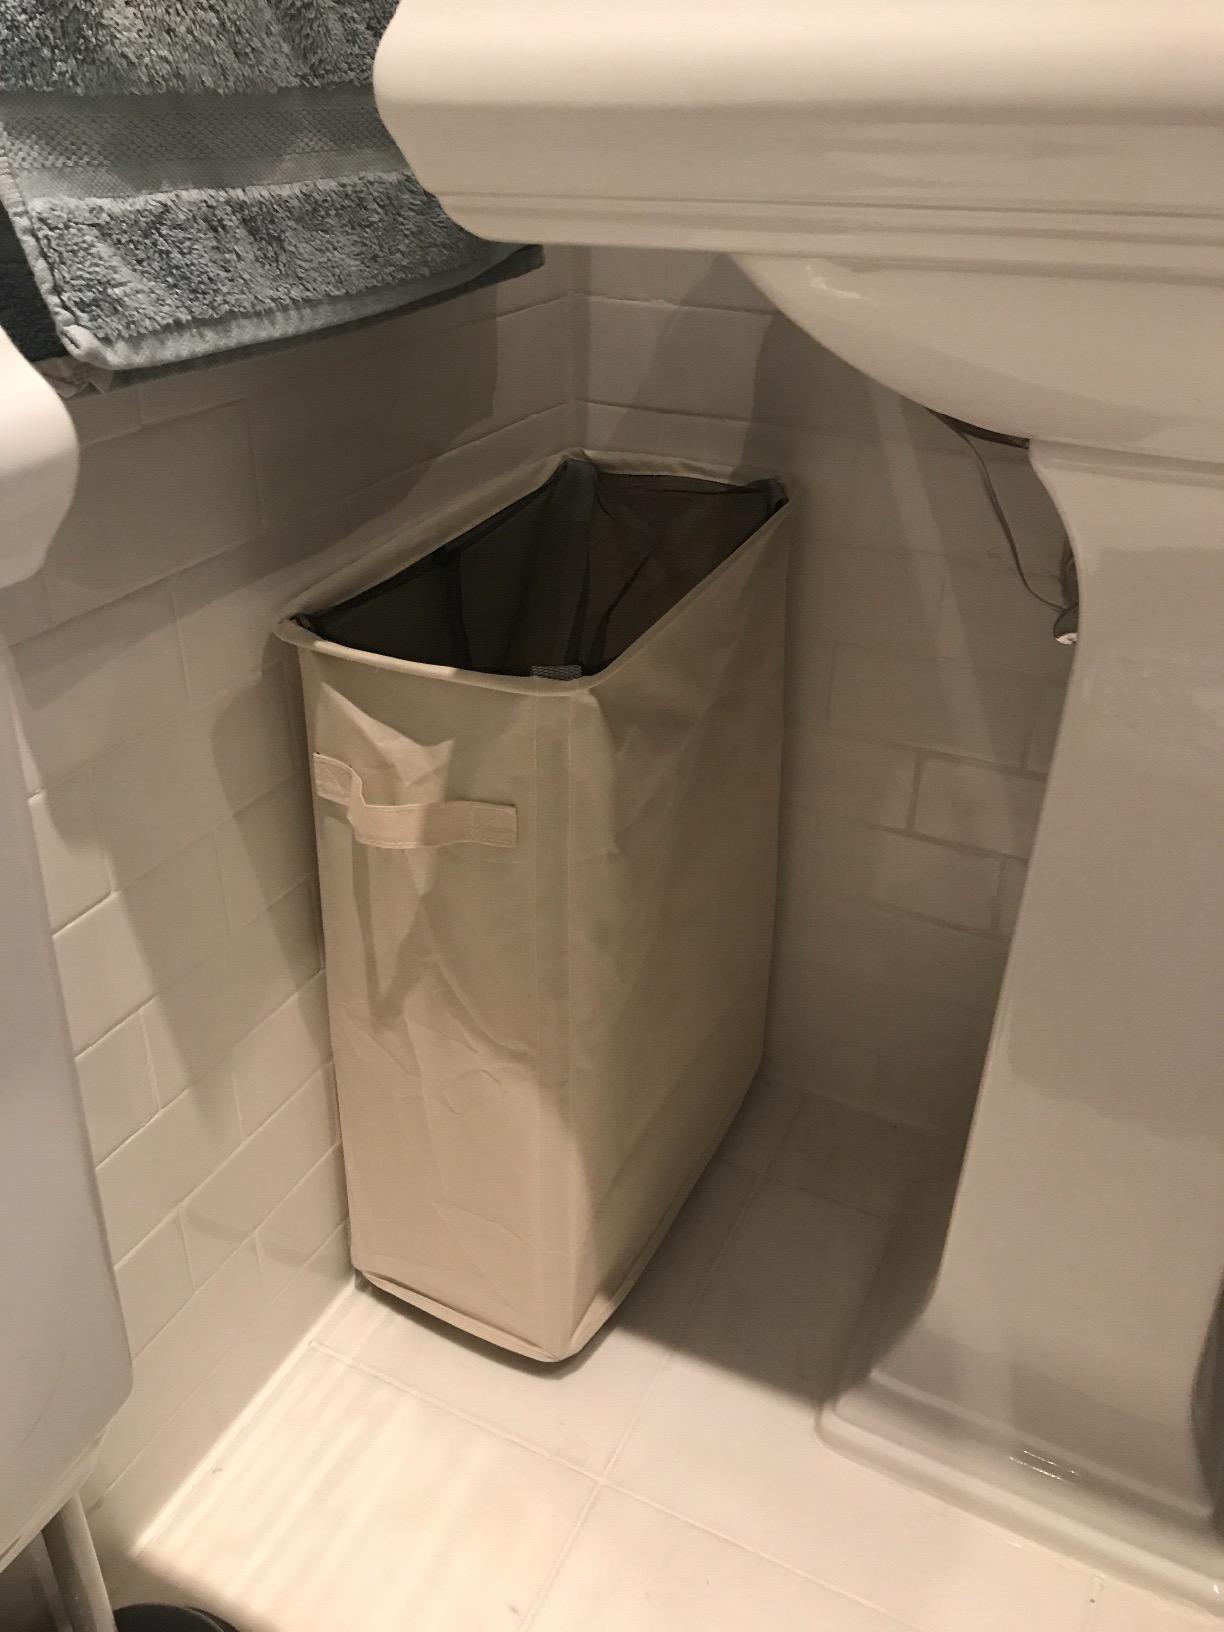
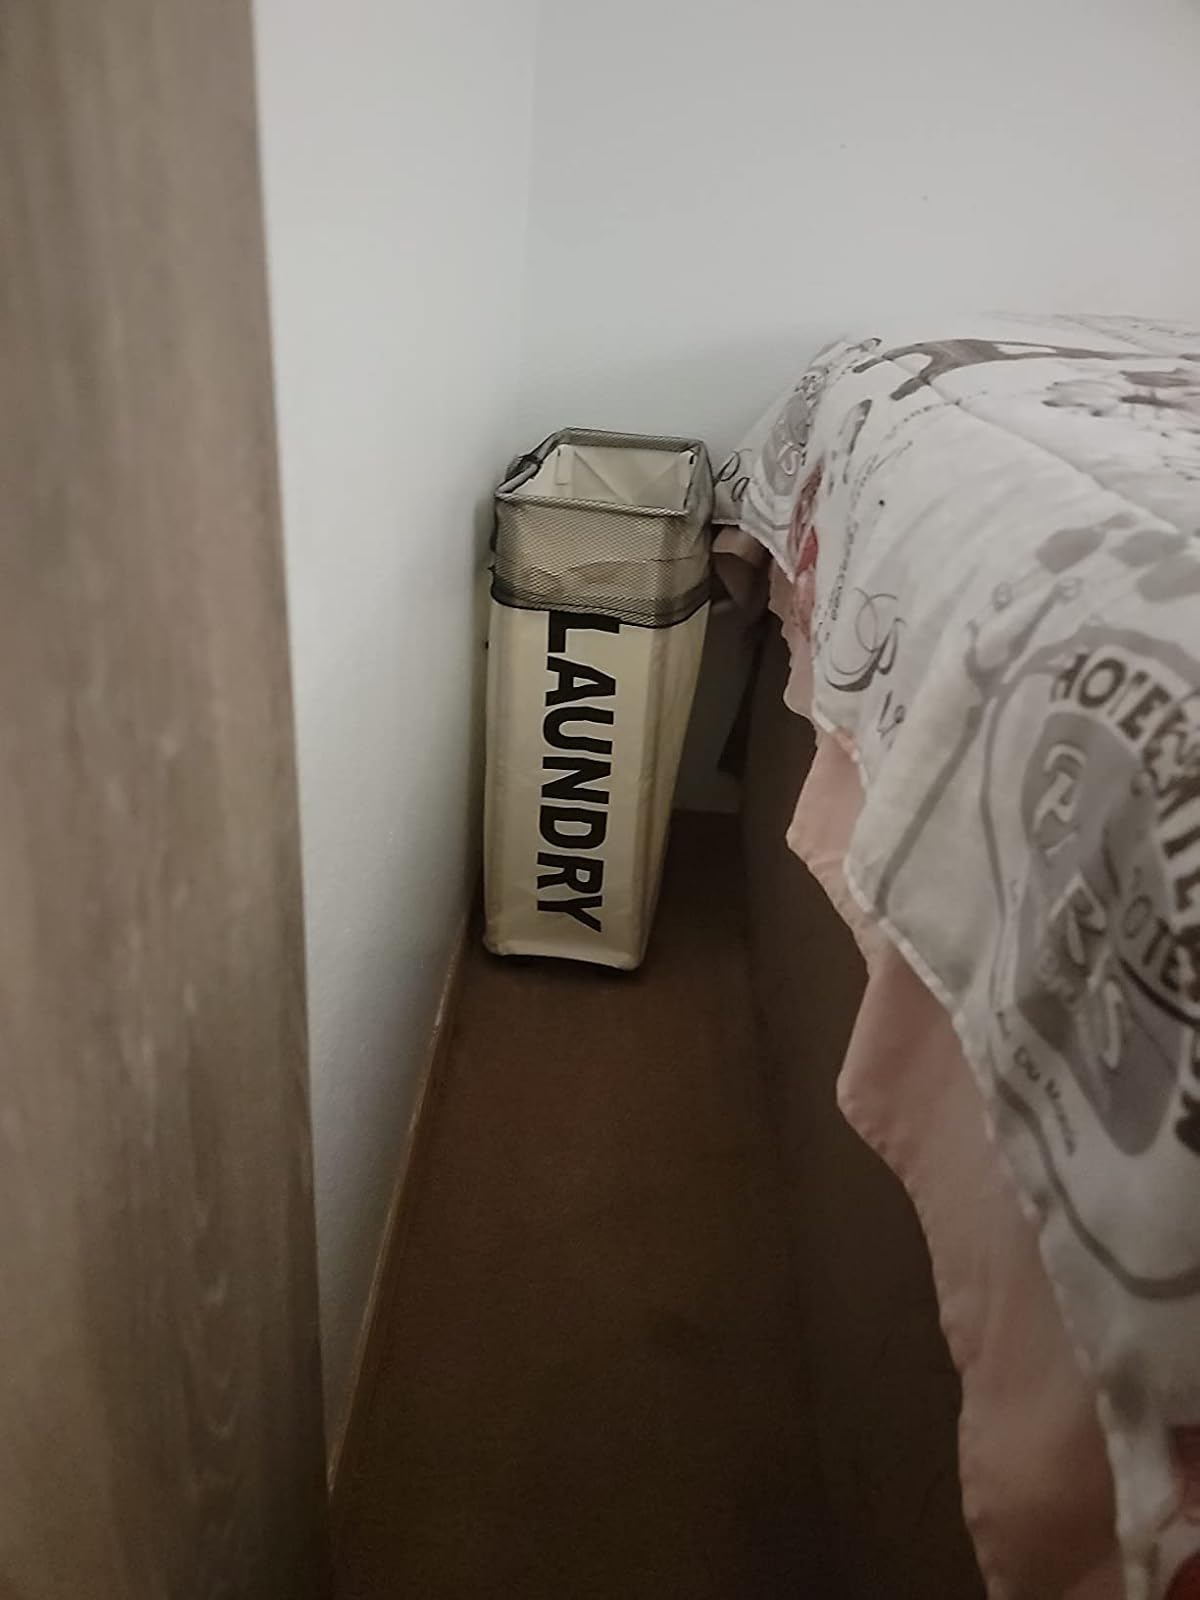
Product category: items_hamper
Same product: no